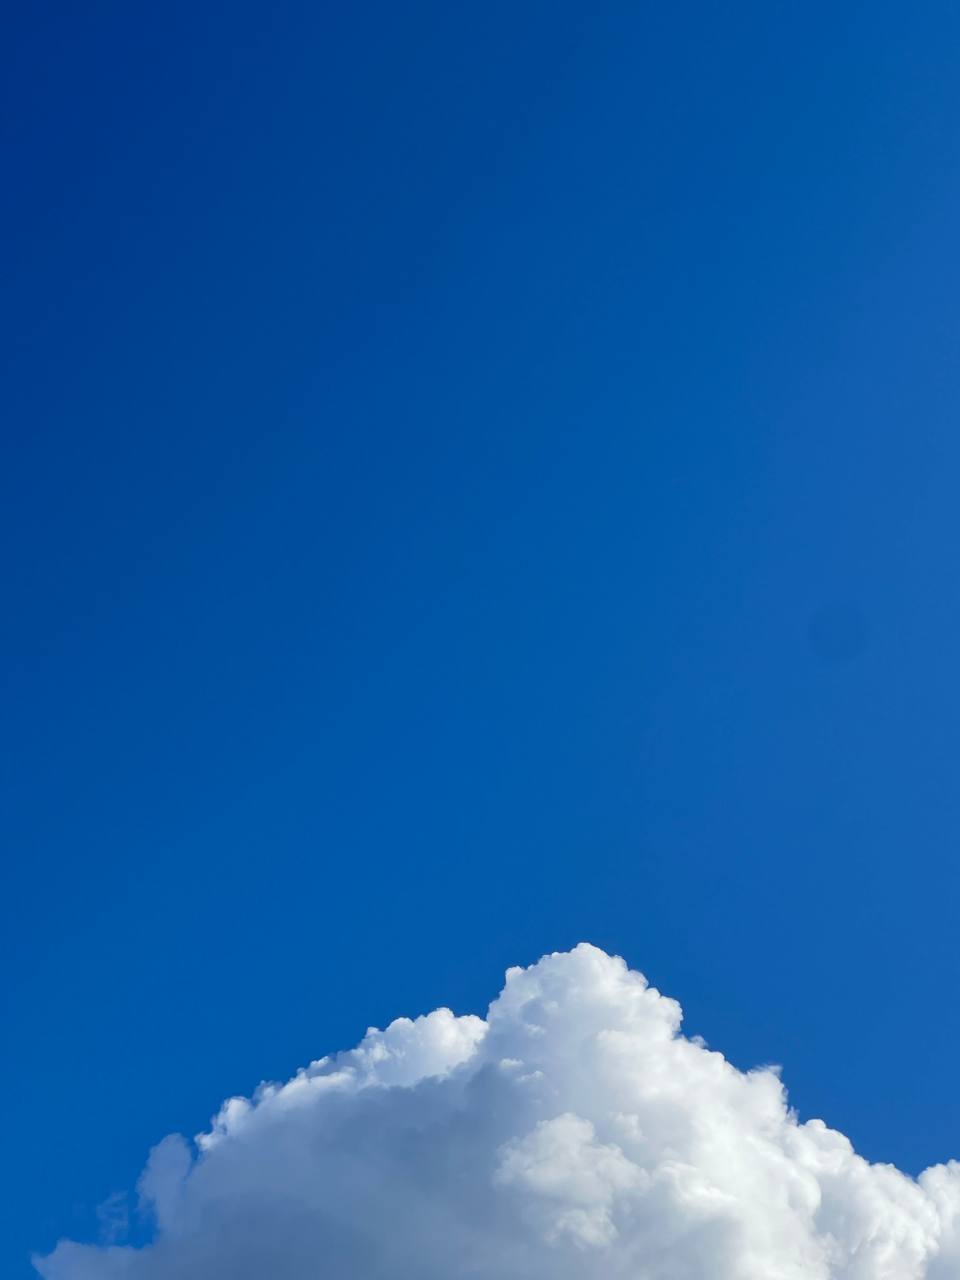
Cloud type: Cumulus